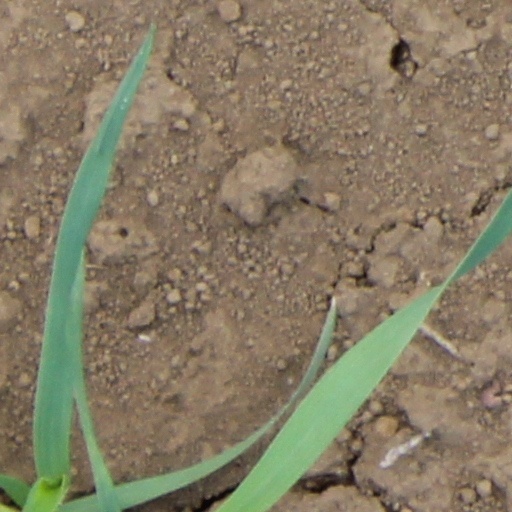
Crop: wheat